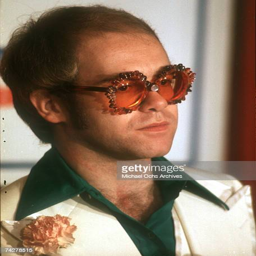
soft rock artist holds a press conference to announce a concert tour